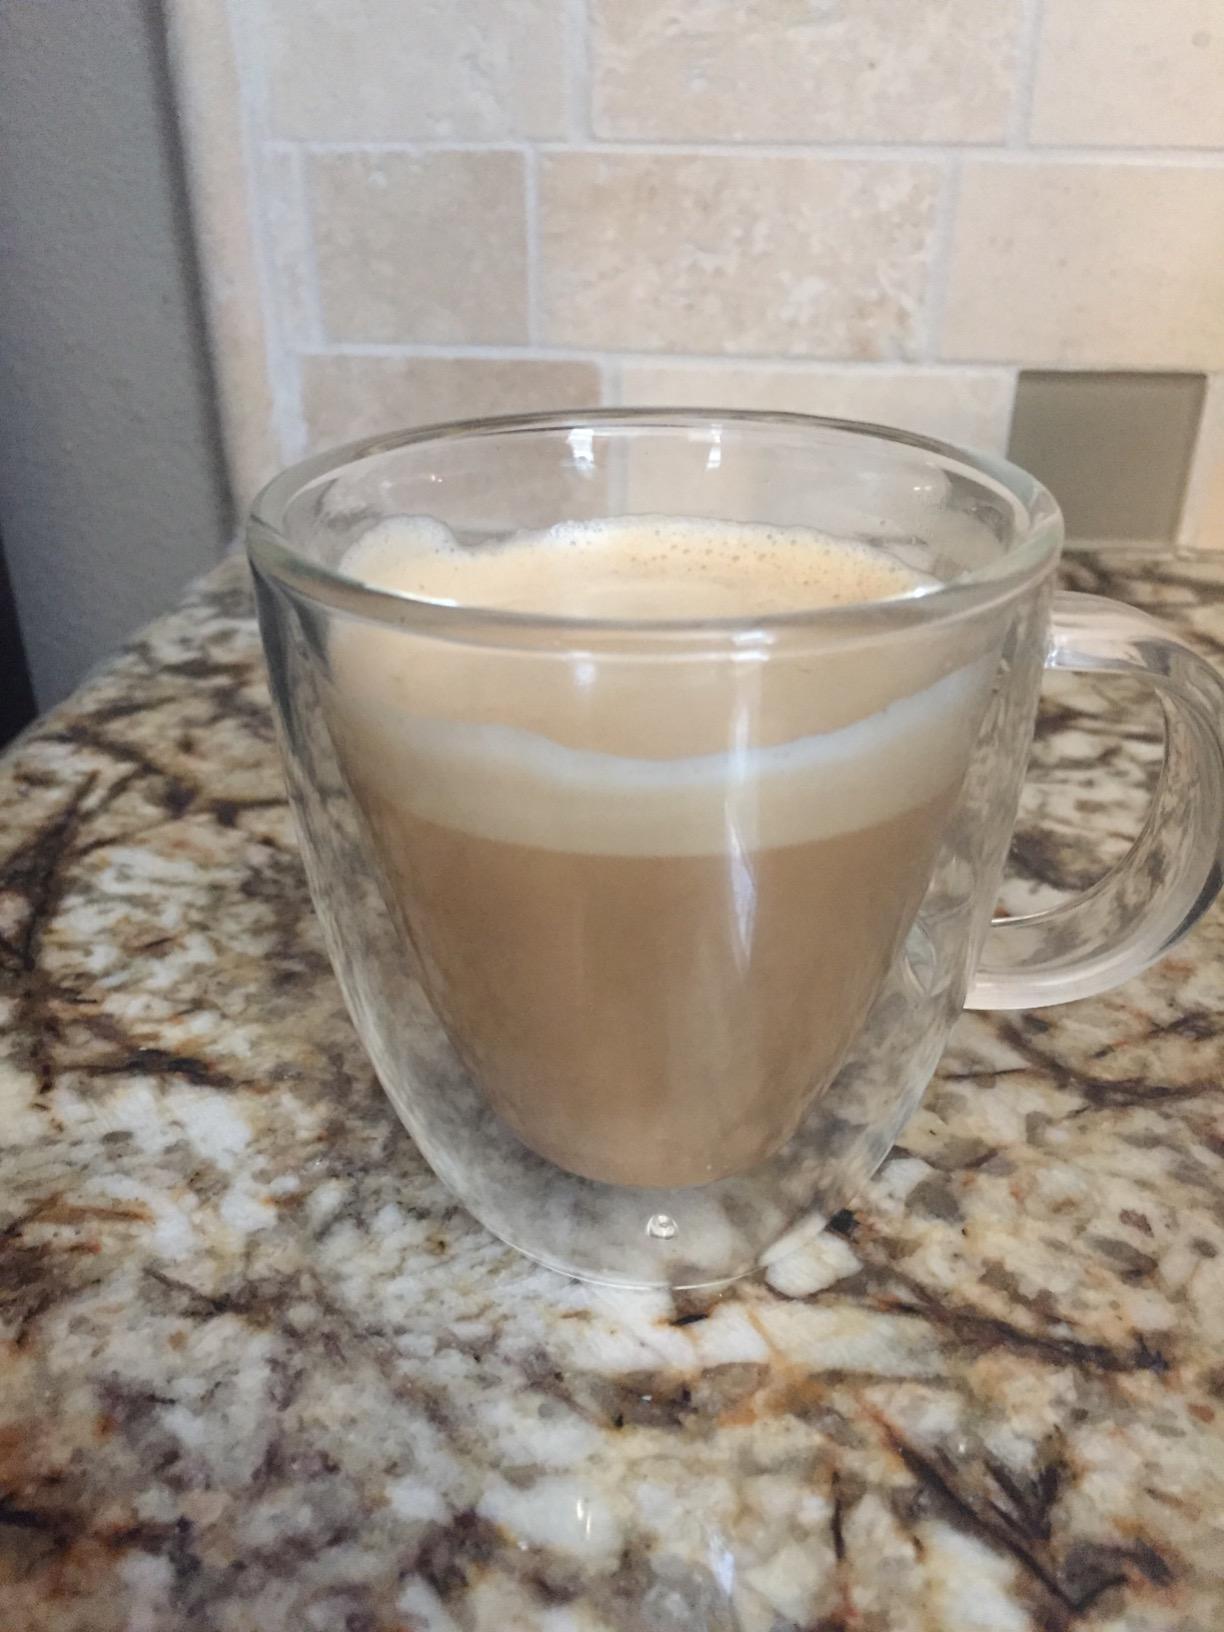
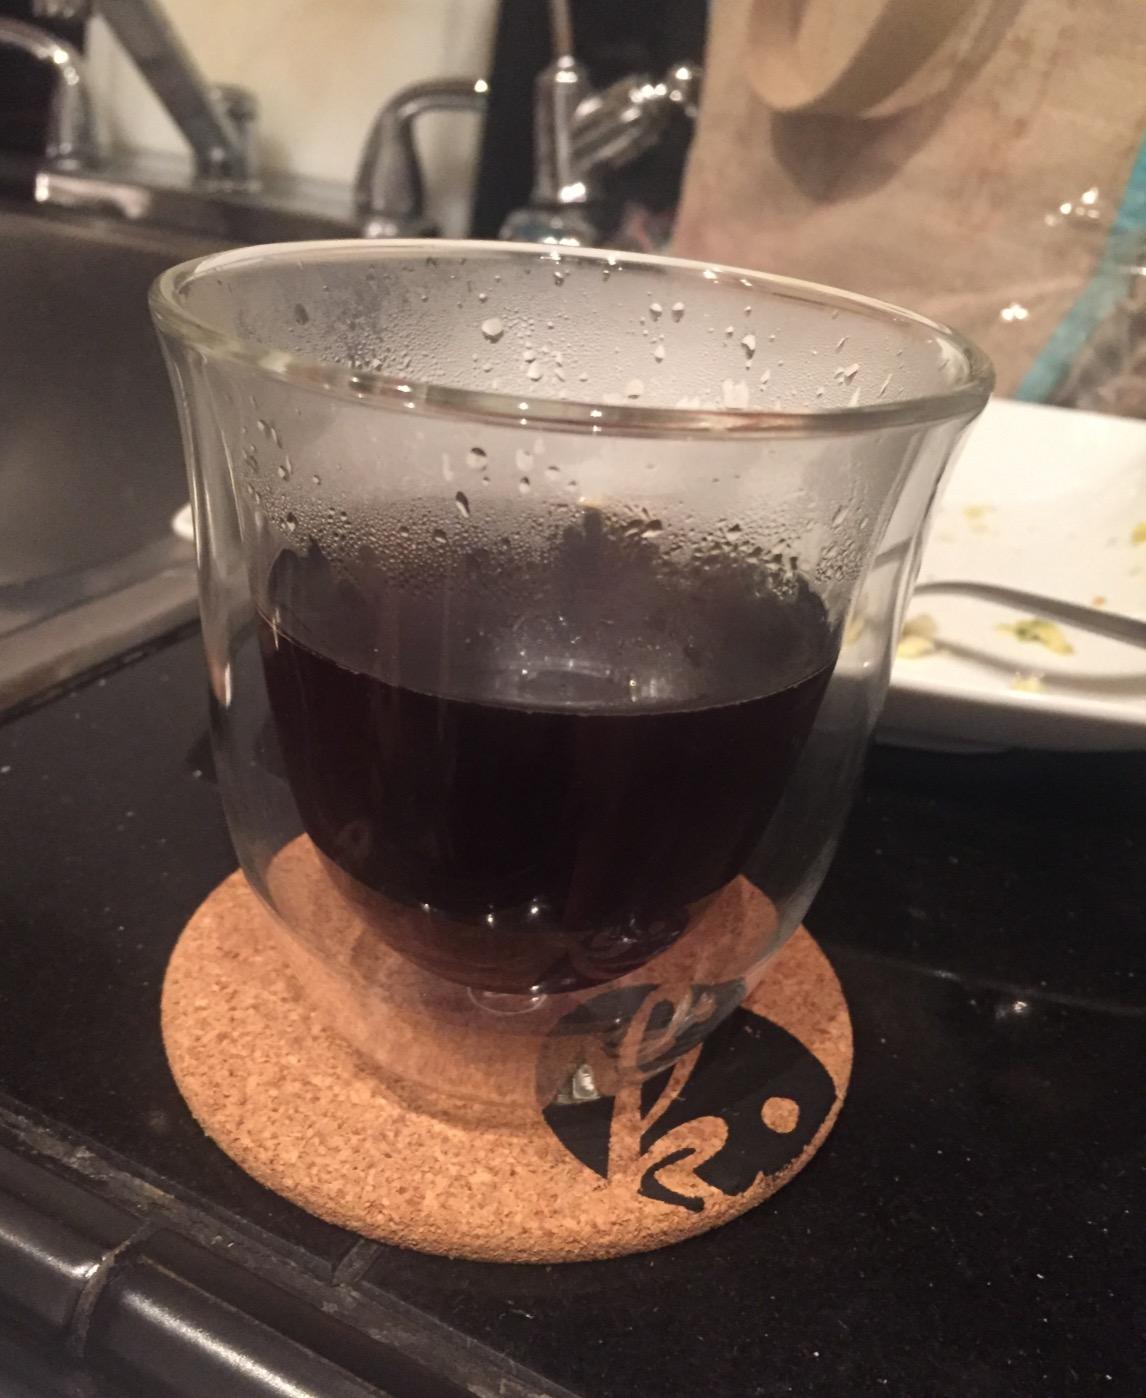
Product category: items_mug
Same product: no